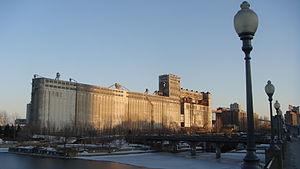
Silo à grains, Vieux-Port de Montréal, Québec, Canada
Cet article recense les lieux patrimoniaux de Montréal inscrit au répertoire des lieux patrimoniaux du Canada, qu'ils soient de niveau provincial, fédéral ou municipal.
Les élévateurs à grains de Montréal sont des constructions imposantes qui rappellent l'histoire industrielle de Montréal.